Václav Klement

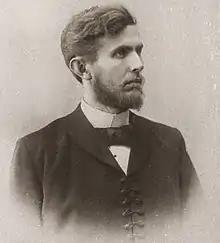
Václav Klement in 1894

Václav Klement (16 October 1868 – 13 August 1938) was a Czech entrepreneur, industrialist and automotive pioneer. He, along with Václav Laurin, founded automobile manufacturer Laurin & Klement that later became Škoda Auto, the largest Czech company.